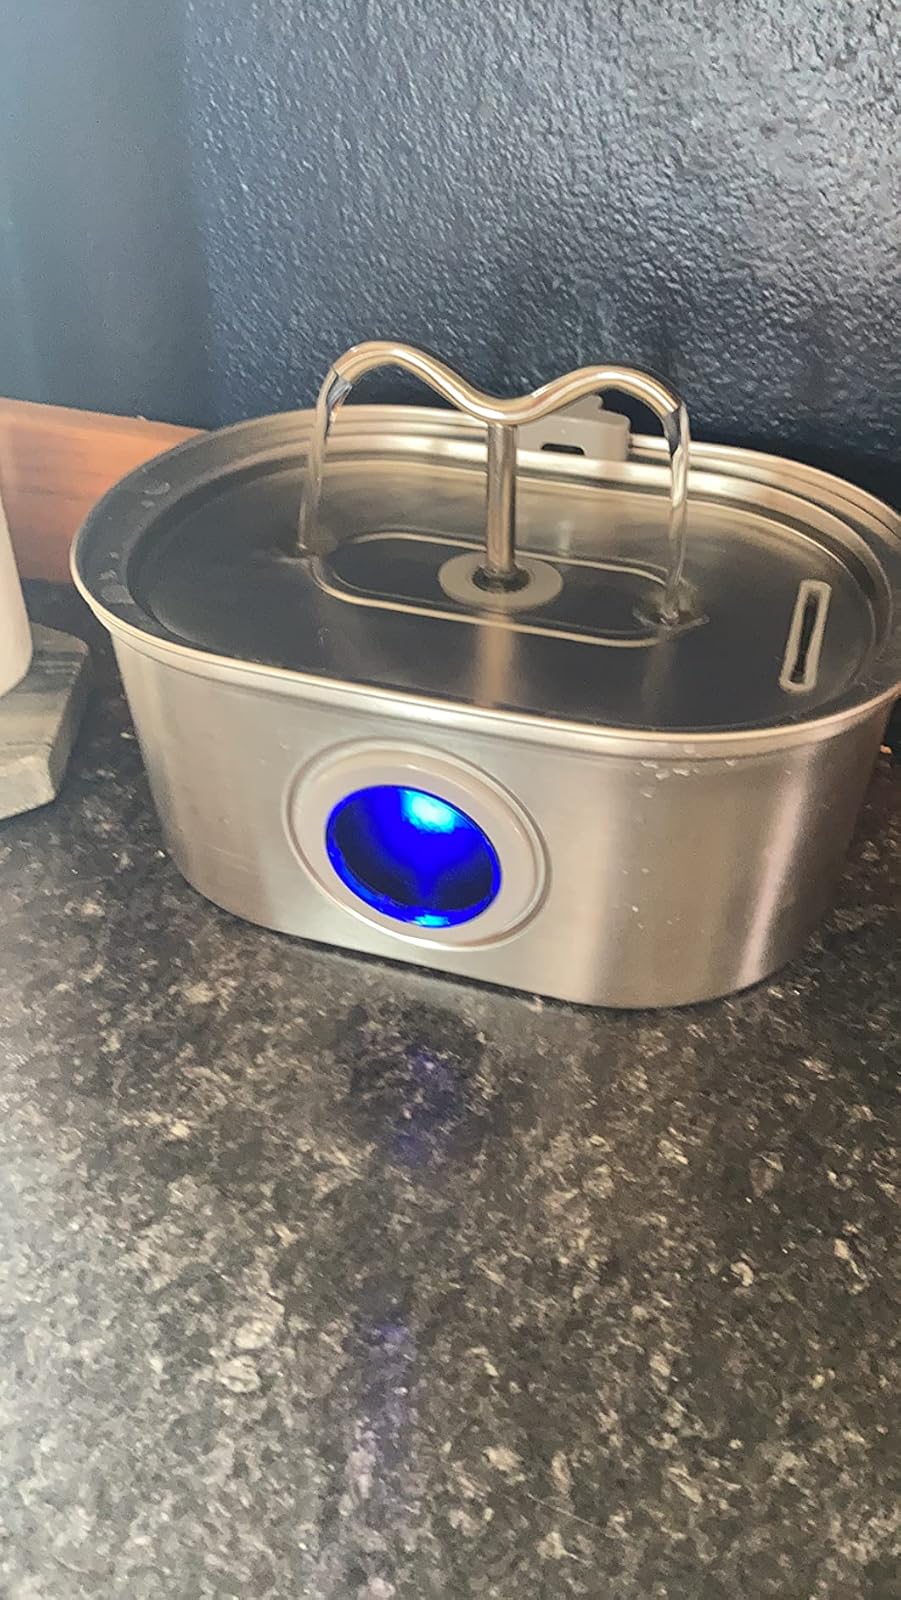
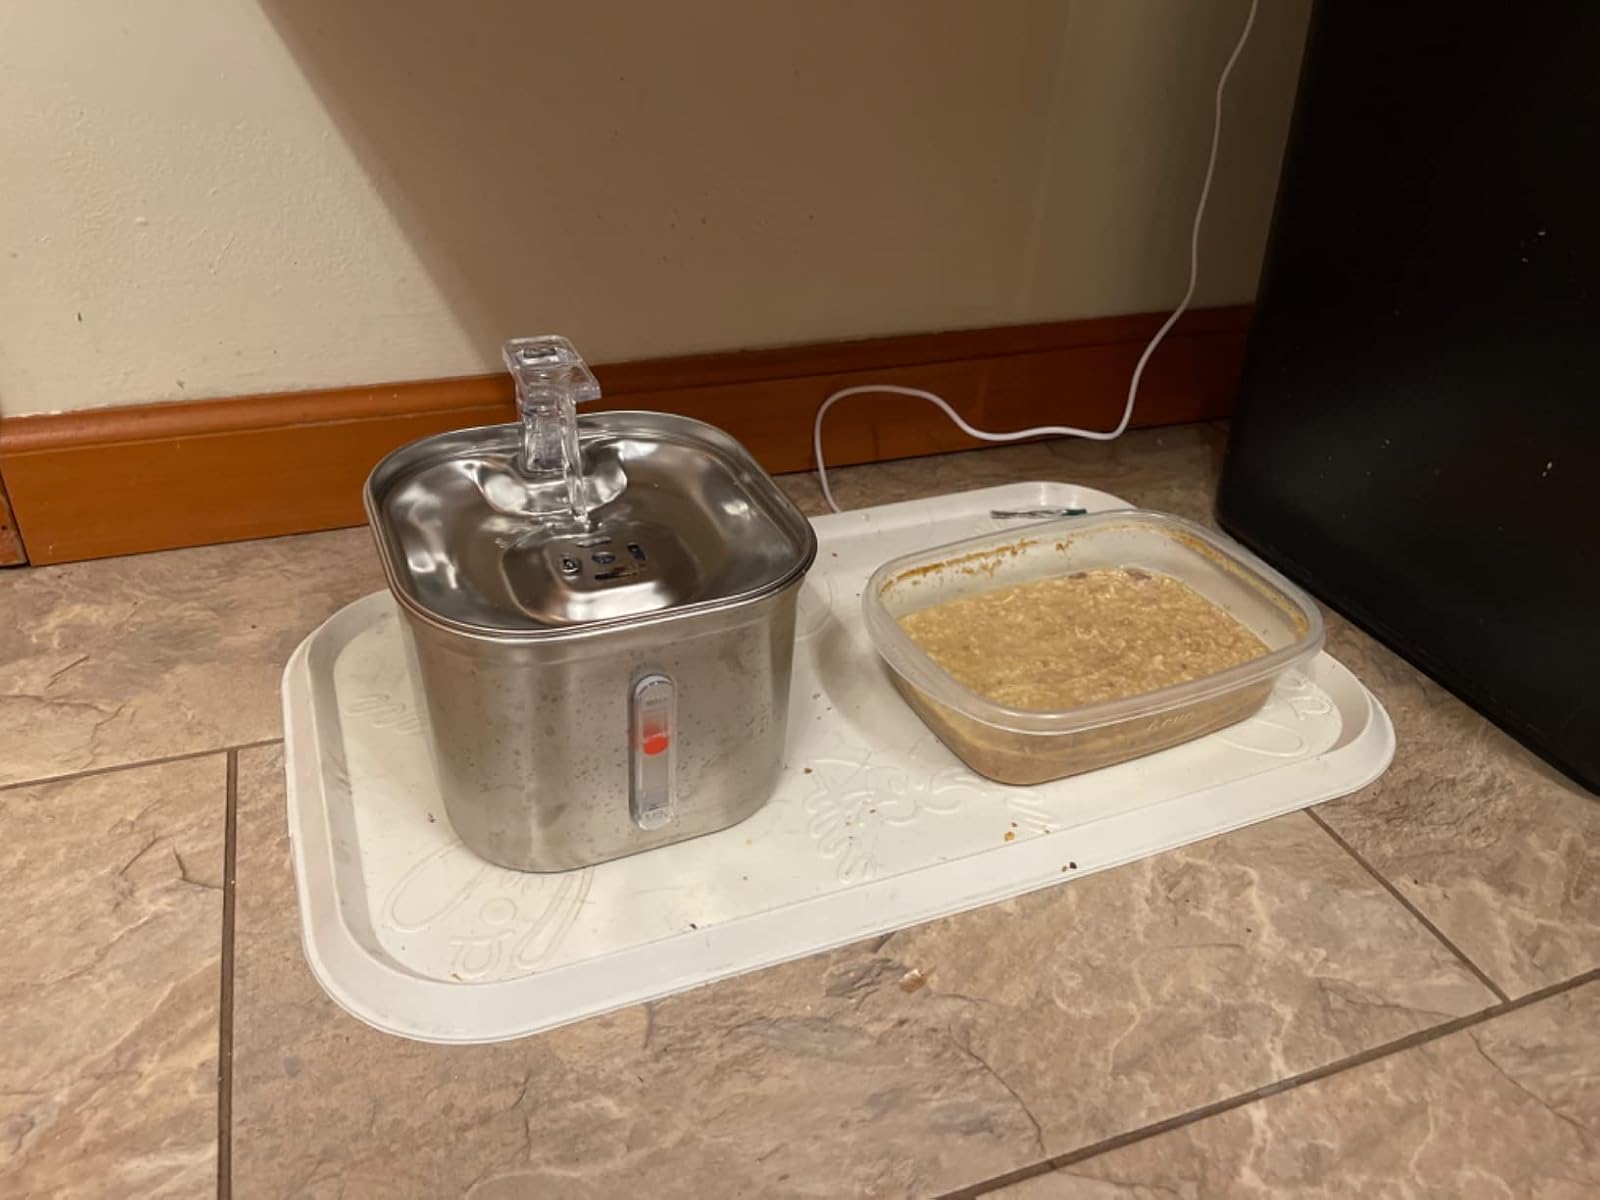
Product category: items_bowl
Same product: no